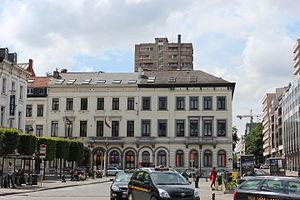
Ensemble néo-classique Place Luxembourg - neo-classisicistisch gebouwen Luxemburgplein Ixelles-Elsene This is a photo of a monument in Brussels, number: 2071-0029/0